Bill Woodhouse (footballer)

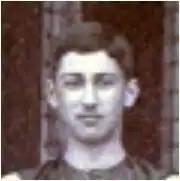
Woodhouse in 1891

William Theodore Woodhouse (14 September 1873 – 24 November 1934) was an Australian rules footballer who played with Carlton and St Kilda in the Victorian Football League (VFL).